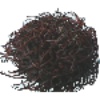
Label: rambutan